Ricky Horton

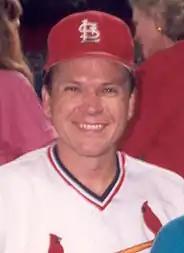

Ricky Neal Horton (born July 30, 1959) is an American former professional baseball pitcher. He played in Major League Baseball (MLB) for the St. Louis Cardinals, Chicago White Sox, and Los Angeles Dodgers. He is currently a radio broadcaster for the Cardinals.